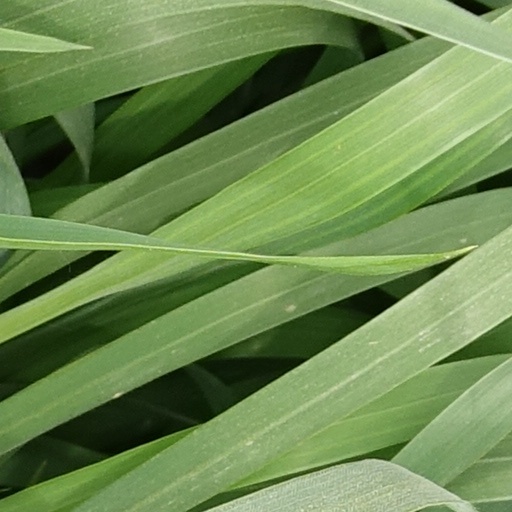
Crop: wheat